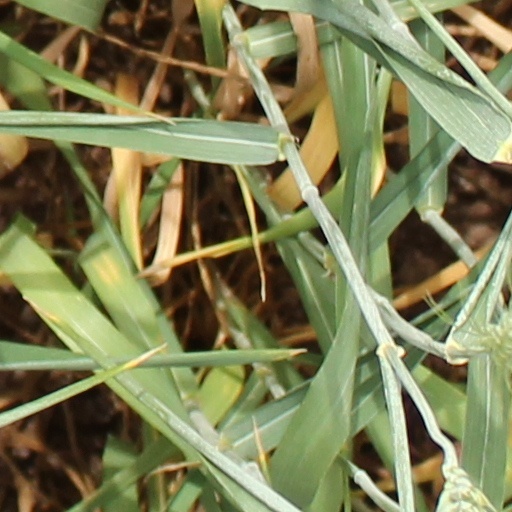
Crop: wheat